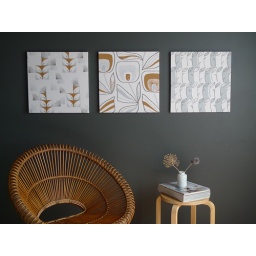
18" linen wall prints in blue & umber brown